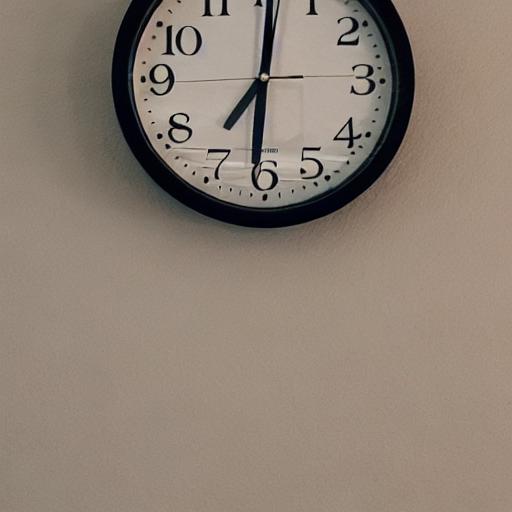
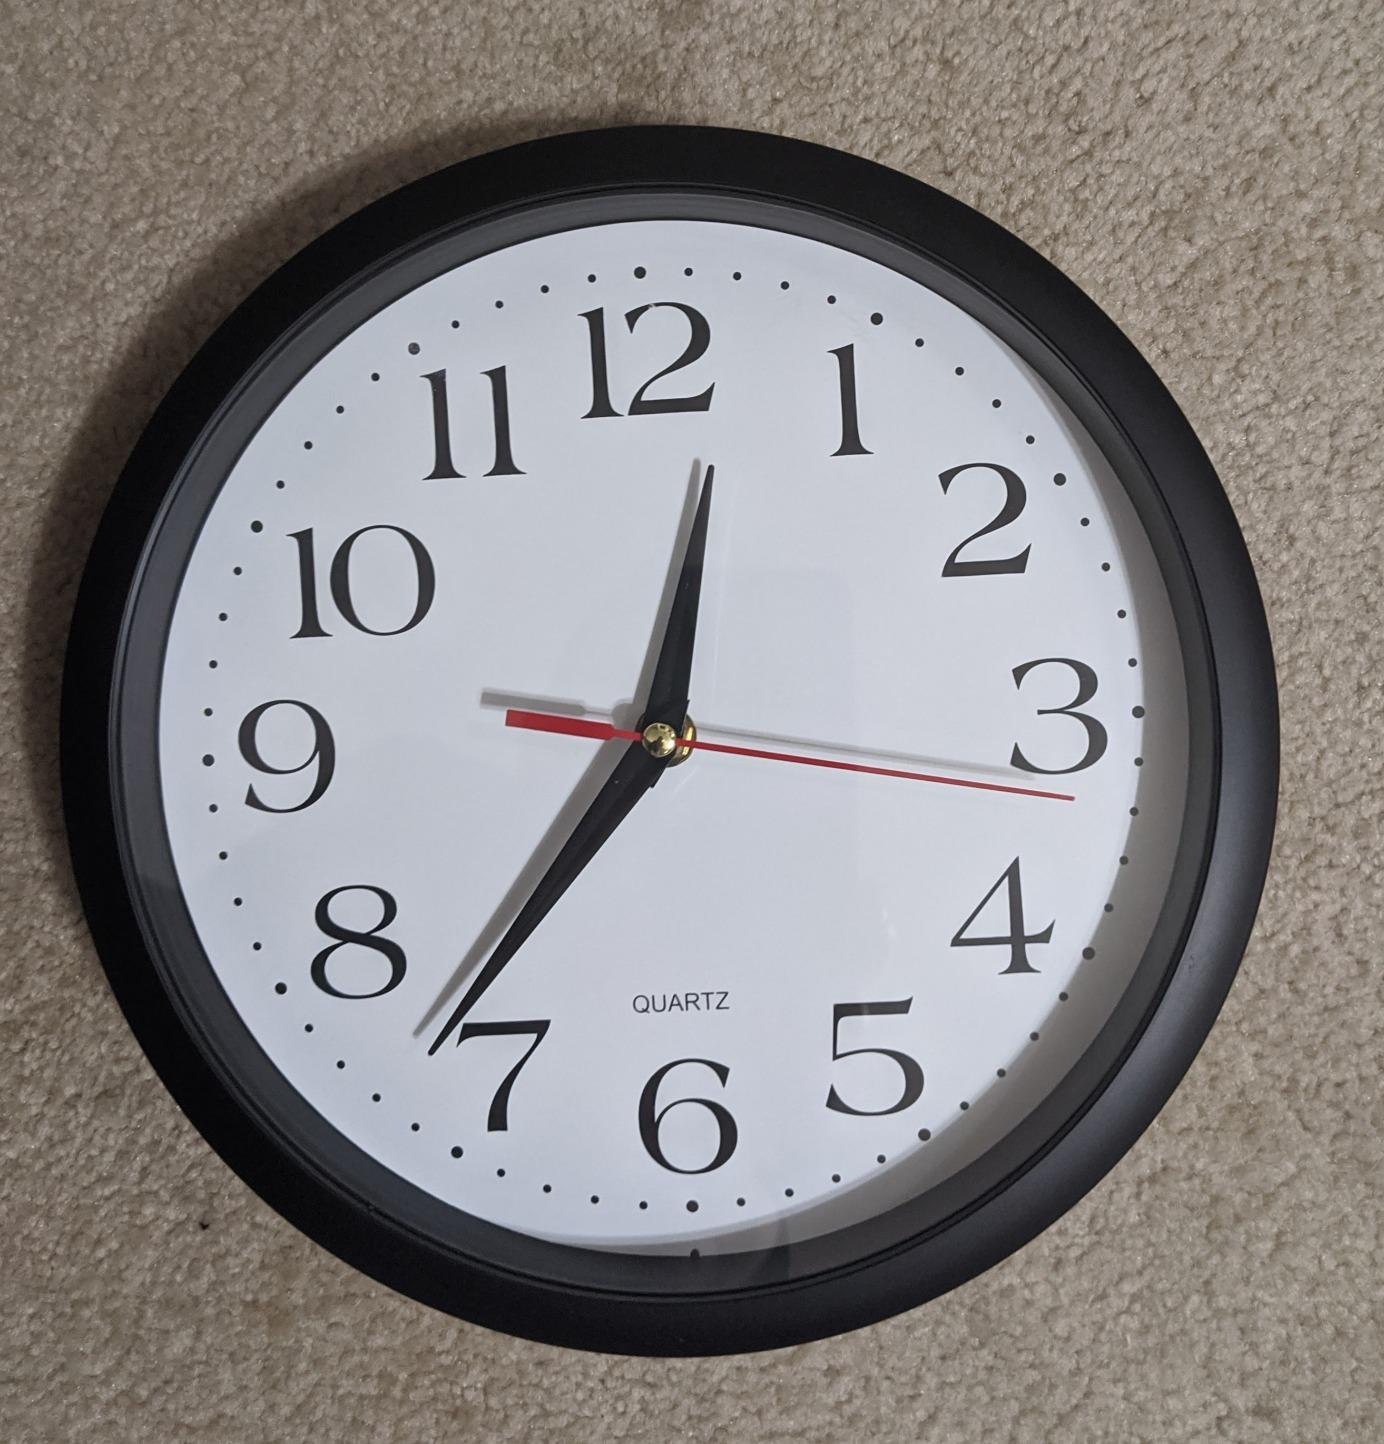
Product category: clock
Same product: no